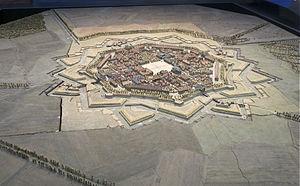
Plan-relief de Neuf-Brisach. Plan-relief construit entre 1703 et 1706. Échelle 1/600e
Neuf-Brisach [nœbʁizak] est une commune française située dans le département du Haut-Rhin, en région Grand Est.
L'enceinte de Neuf-Brisach est un ancien ensemble de fortifications qui protégeait la ville de Neuf-Brisach, dans le département français du Haut-Rhin.